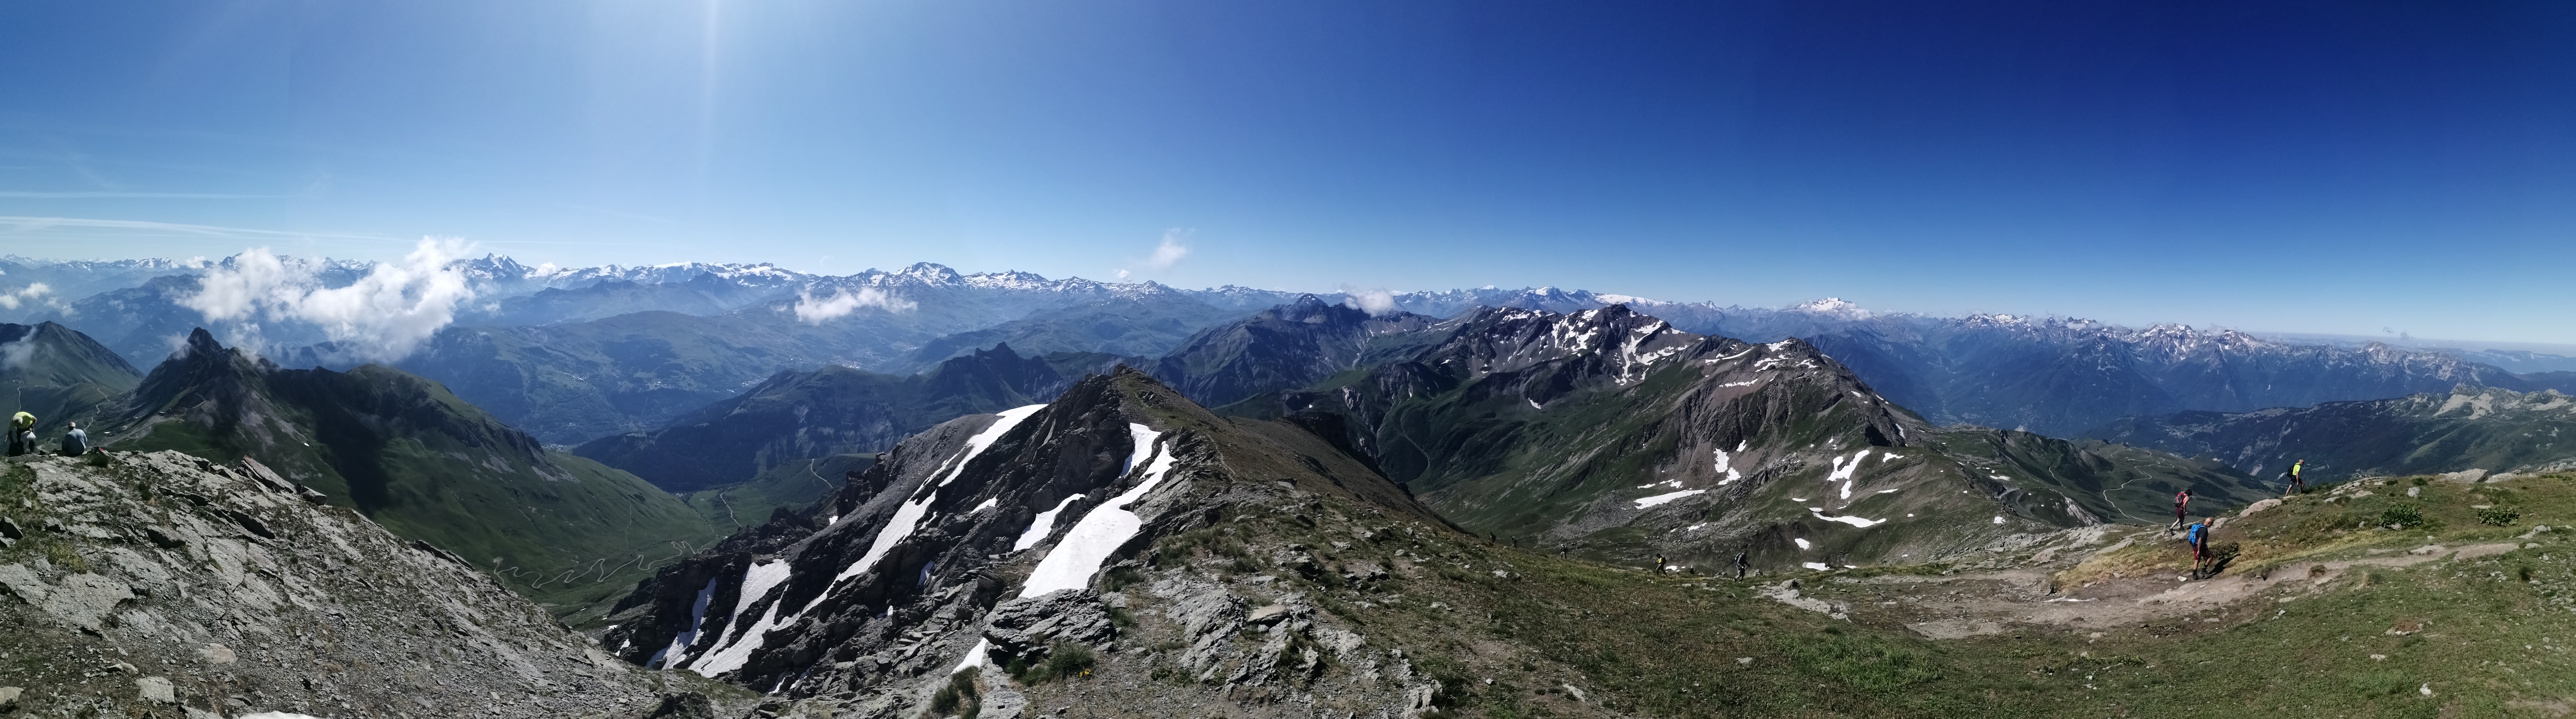
natural, mountainous landforms, mountain, mountain range, highland, ridge, ar te, summit, massif, alps, wilderness, fell, hill station, hill, valley, sky, mount scenery, panorama, glacial landform, photography, landscape, moraine, cirque, mountain pass, rock, national park, terrain, geological phenomenon, adventure, batholith